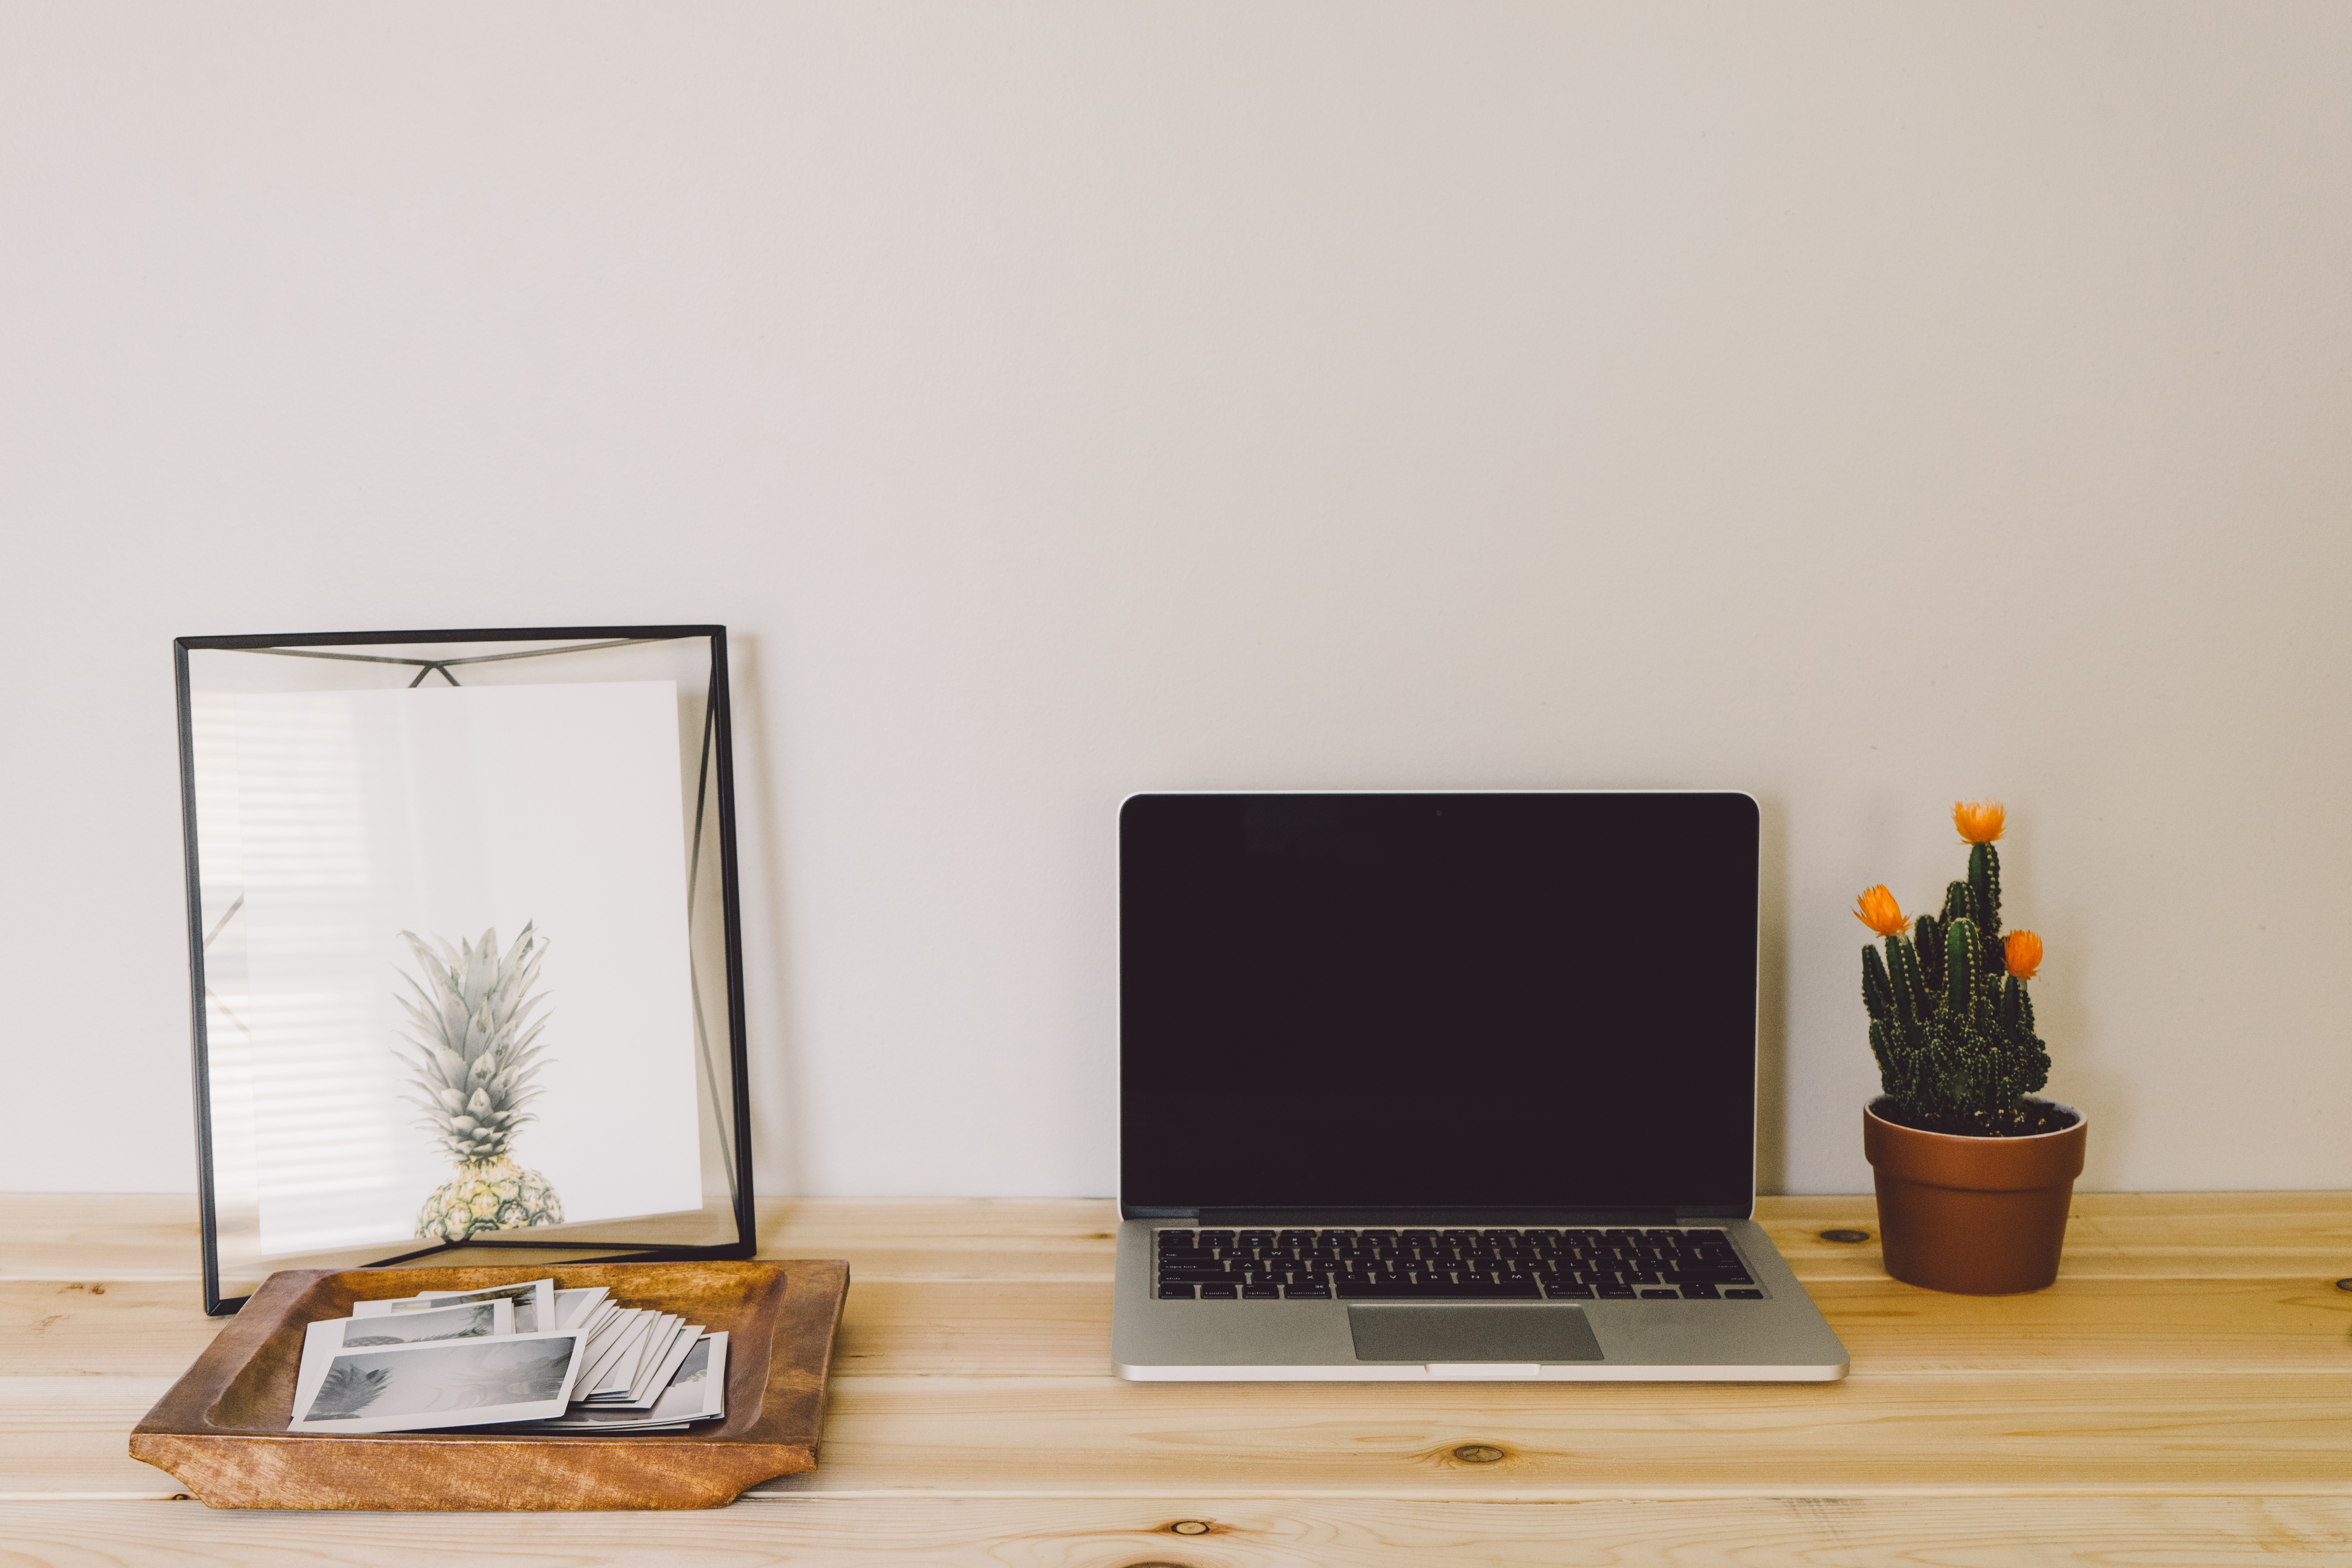
laptop, desk, computer, table, wood, wall, shelf, living room, cactu, furniture, room, lighting, pineapple, interior design, design, shelving